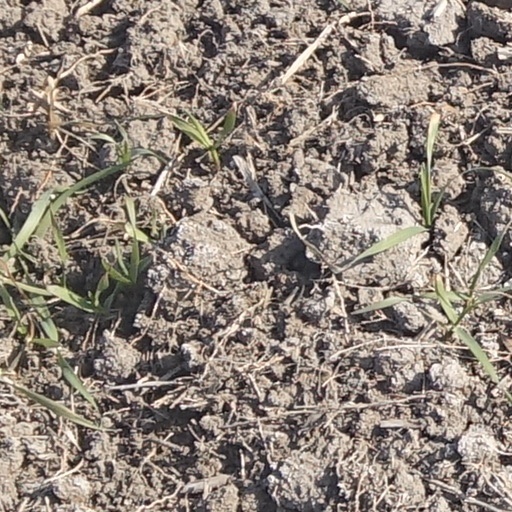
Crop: wheat